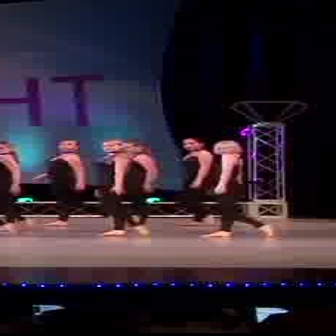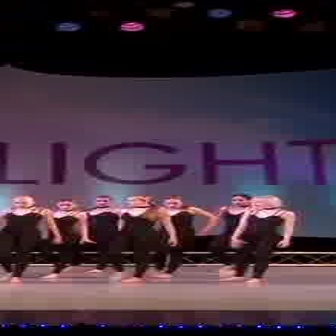
  Please identify the target specified by the bounding box [194,138,294,237] in the first image and locate it in the second image. Return the coordinates in [x_min,y_min,x_max,y_max] format.
Answer: [209,194,298,282]